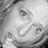
Emotion: sad